Heavy metal genres

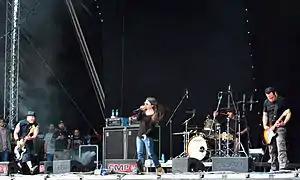
Alternative metal band Life of Agony

Alternative metal is a style of heavy metal and alternative rock which emerged in the mid-1980s and gained popularity in the early 1990s.